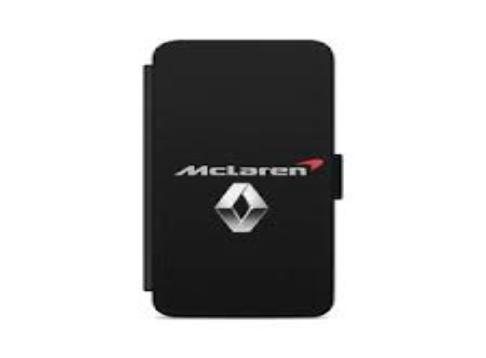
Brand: mclaren
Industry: Transportation